Increase Sumner

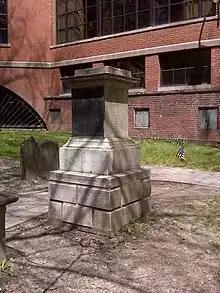
Sumner's grave in the Granary Burying Ground, Boston, 2009

Sumner never assumed the duties of office after winning the 1799 election as he was sick on his death bed at the time. In order to avoid constitutional issues surrounding the succession to the governor's office, he managed to take the oath of office in early June. He died in office from angina pectoris, aged 52 on June 7, 1799. His funeral, with full military honors, took place on June 12, and was attended by United States President John Adams. The funeral procession which included four regiments of militia ran from the governor's Roxbury mansion to a service at the Old South Meeting House. He is interred at the northerly corner of Boston's Granary Burying Ground. The brass epitaph indicates: